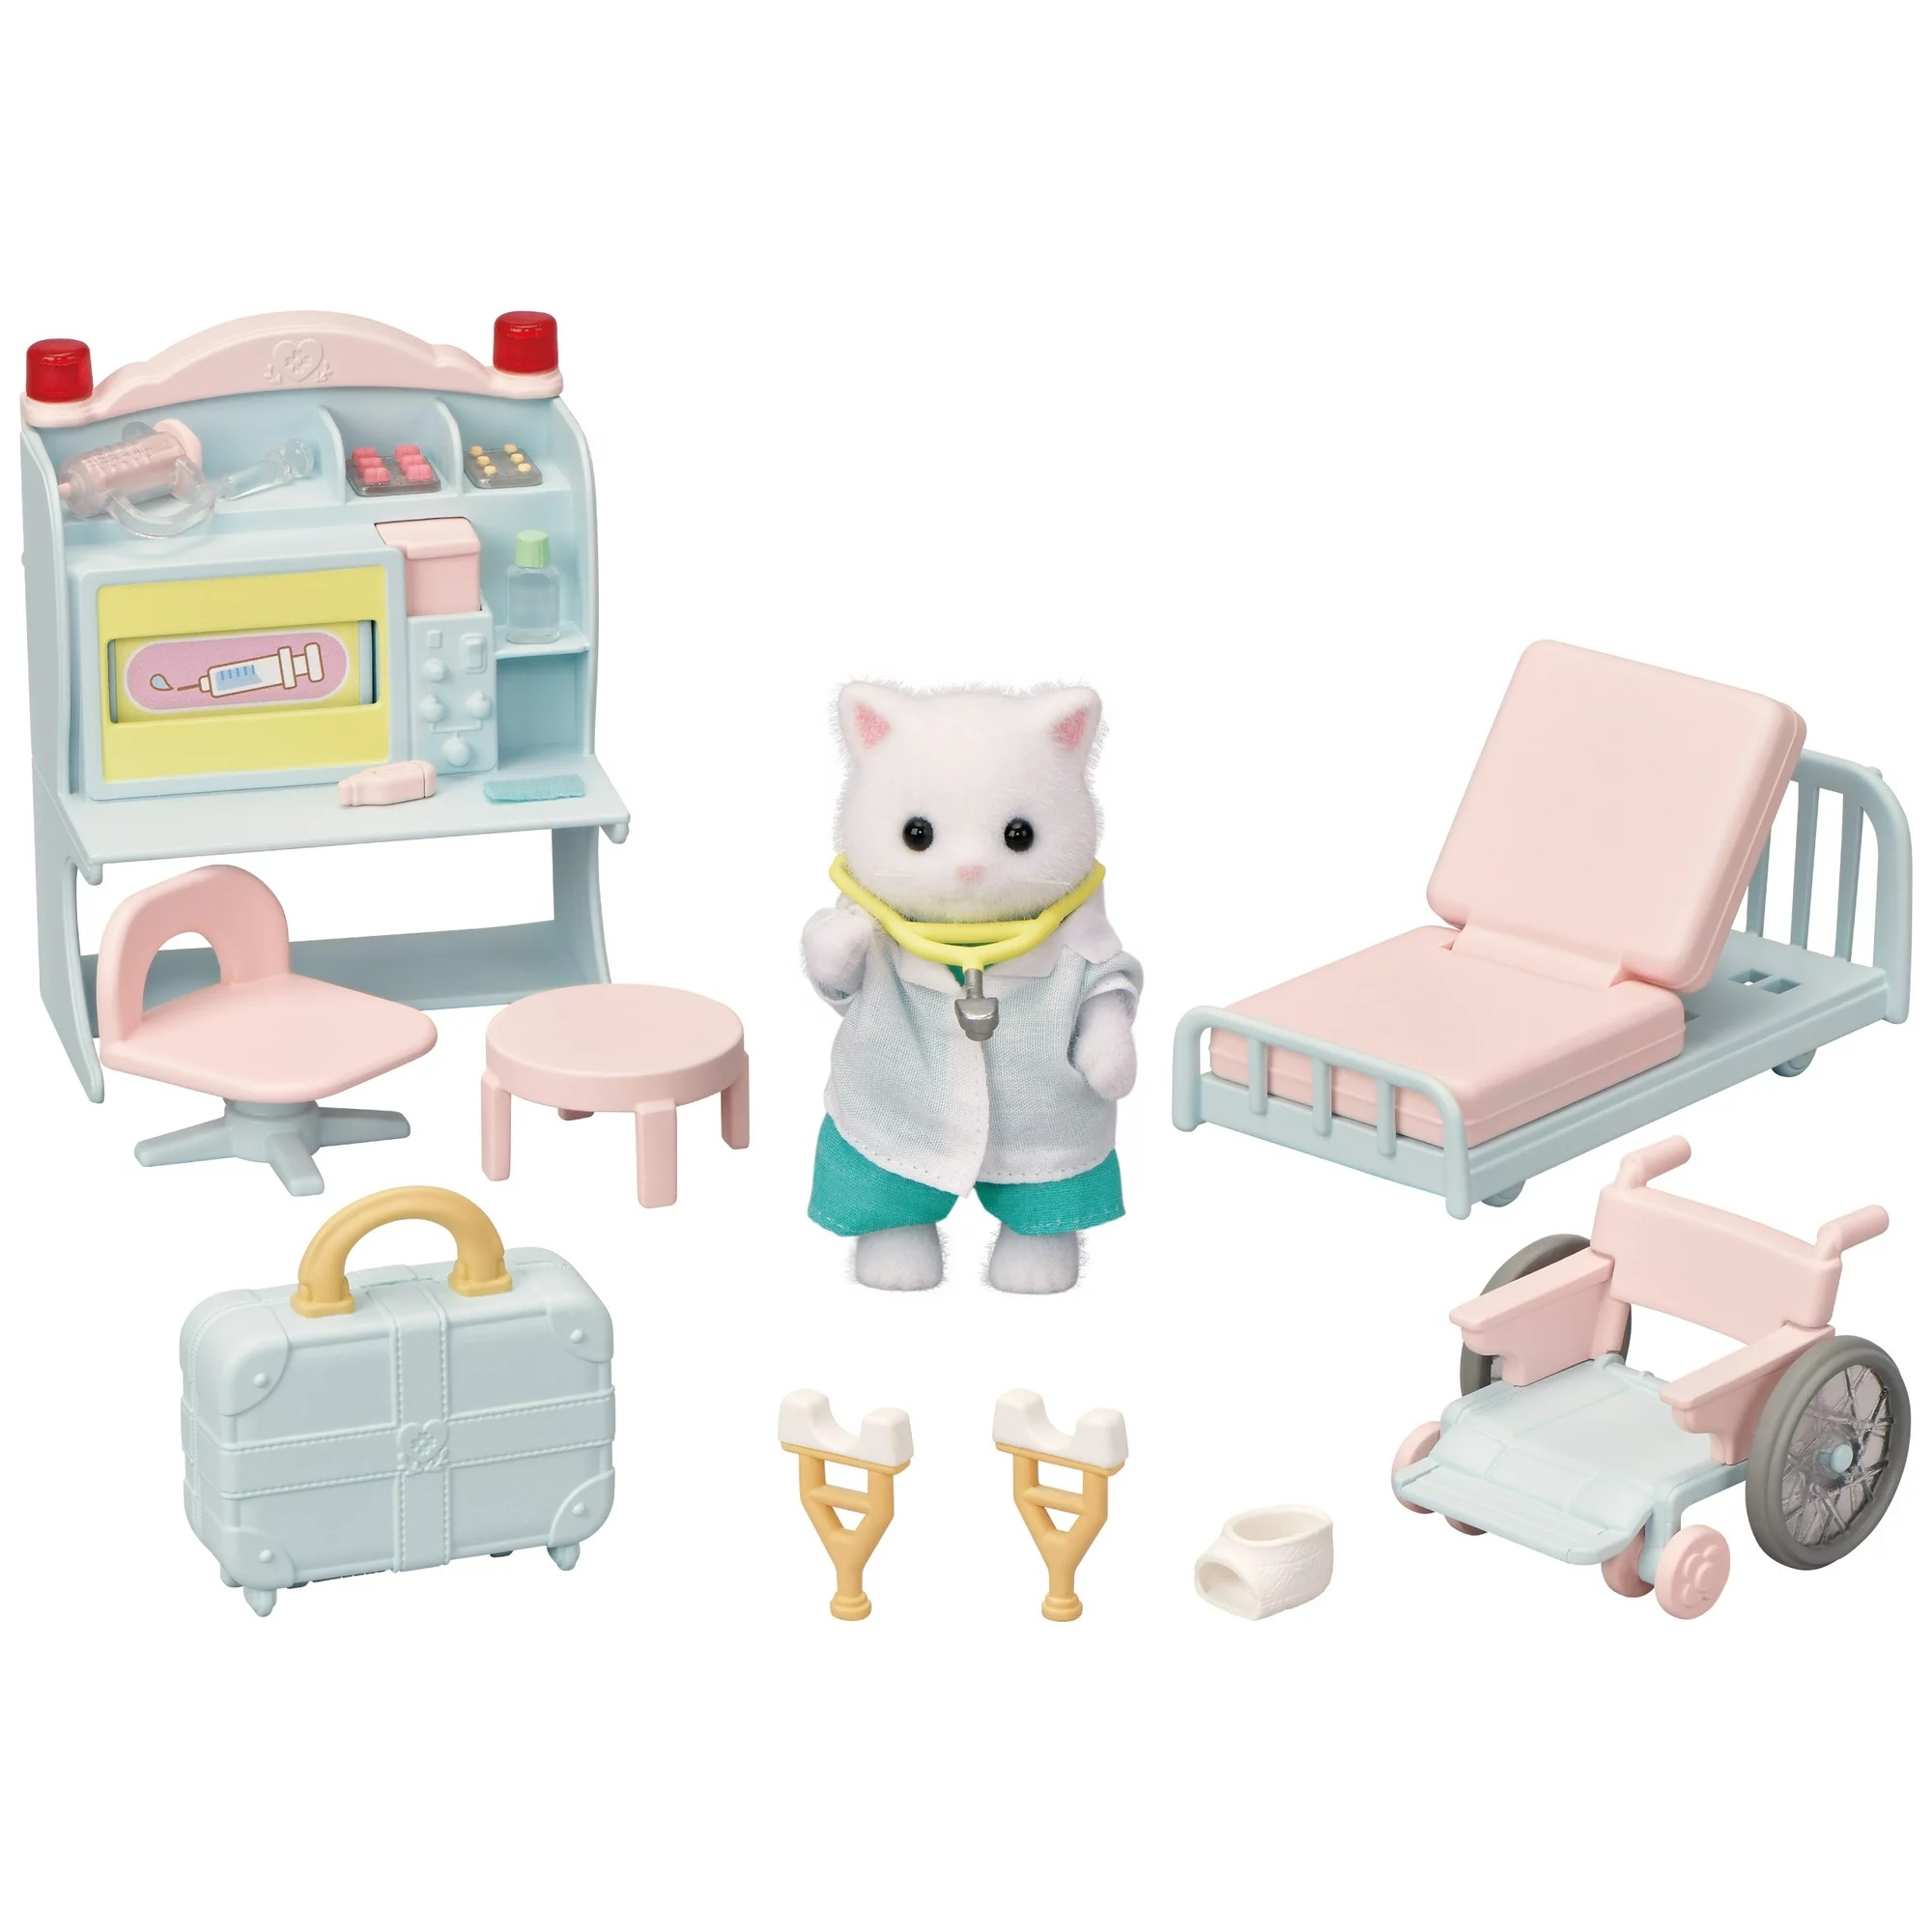
VILLAGE DOCTOR STARTER SET
A doctor's office is opening in Calico Village! Convert the Red Roof Cozy Cottage and Family Picnic Van into a doctor's office and ambulance to tend to the needs of the families of Calico Village! Set includes Persian Cat Mother Dawn in her white doctor's coat and scrubs with stethoscope. Features hospital bed with mattress, wheelchair, set of crutches, doctor's briefcase and medical cabinet with medicine, bandages and more! Medical cabinet features "working" scan, simply push the button to receive test results! Box Includes Village Doctor Starter Set. Furniture is 1:24 scale. Open a doctor's office with the Village Doctor Starter Set! Play together with the Red Roof Cozy Cottage and Family Picnic Van for many ways to play! Includes 3" Persian Cat Mother Dawn who is posable and dressed in removable white doctor's coat and scrubs with stethoscope Features hospital bed with mattress, wheelchair, set of crutches, doctor's briefcase and medical cabinet with medicine, bandages and more! Medical cabinet features "working" scan, simply push the button to receive test results! Furniture and accessories fit inside the Red Roof Cozy Cottage dollhouse, or inside the Family Picnic Van for ambulance play! Encourages imaginative and pretend play and suitable for children ages 3 and above
Brand: EPOCH
Category: Toys & Games > Toys > Dolls, Playsets & Toy Figures > Toy Playsets > Doctor Playsets